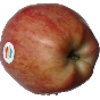
Label: Apple Red 1